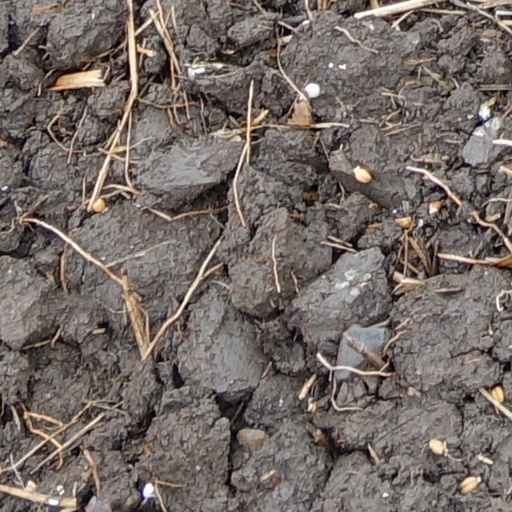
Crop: wheat